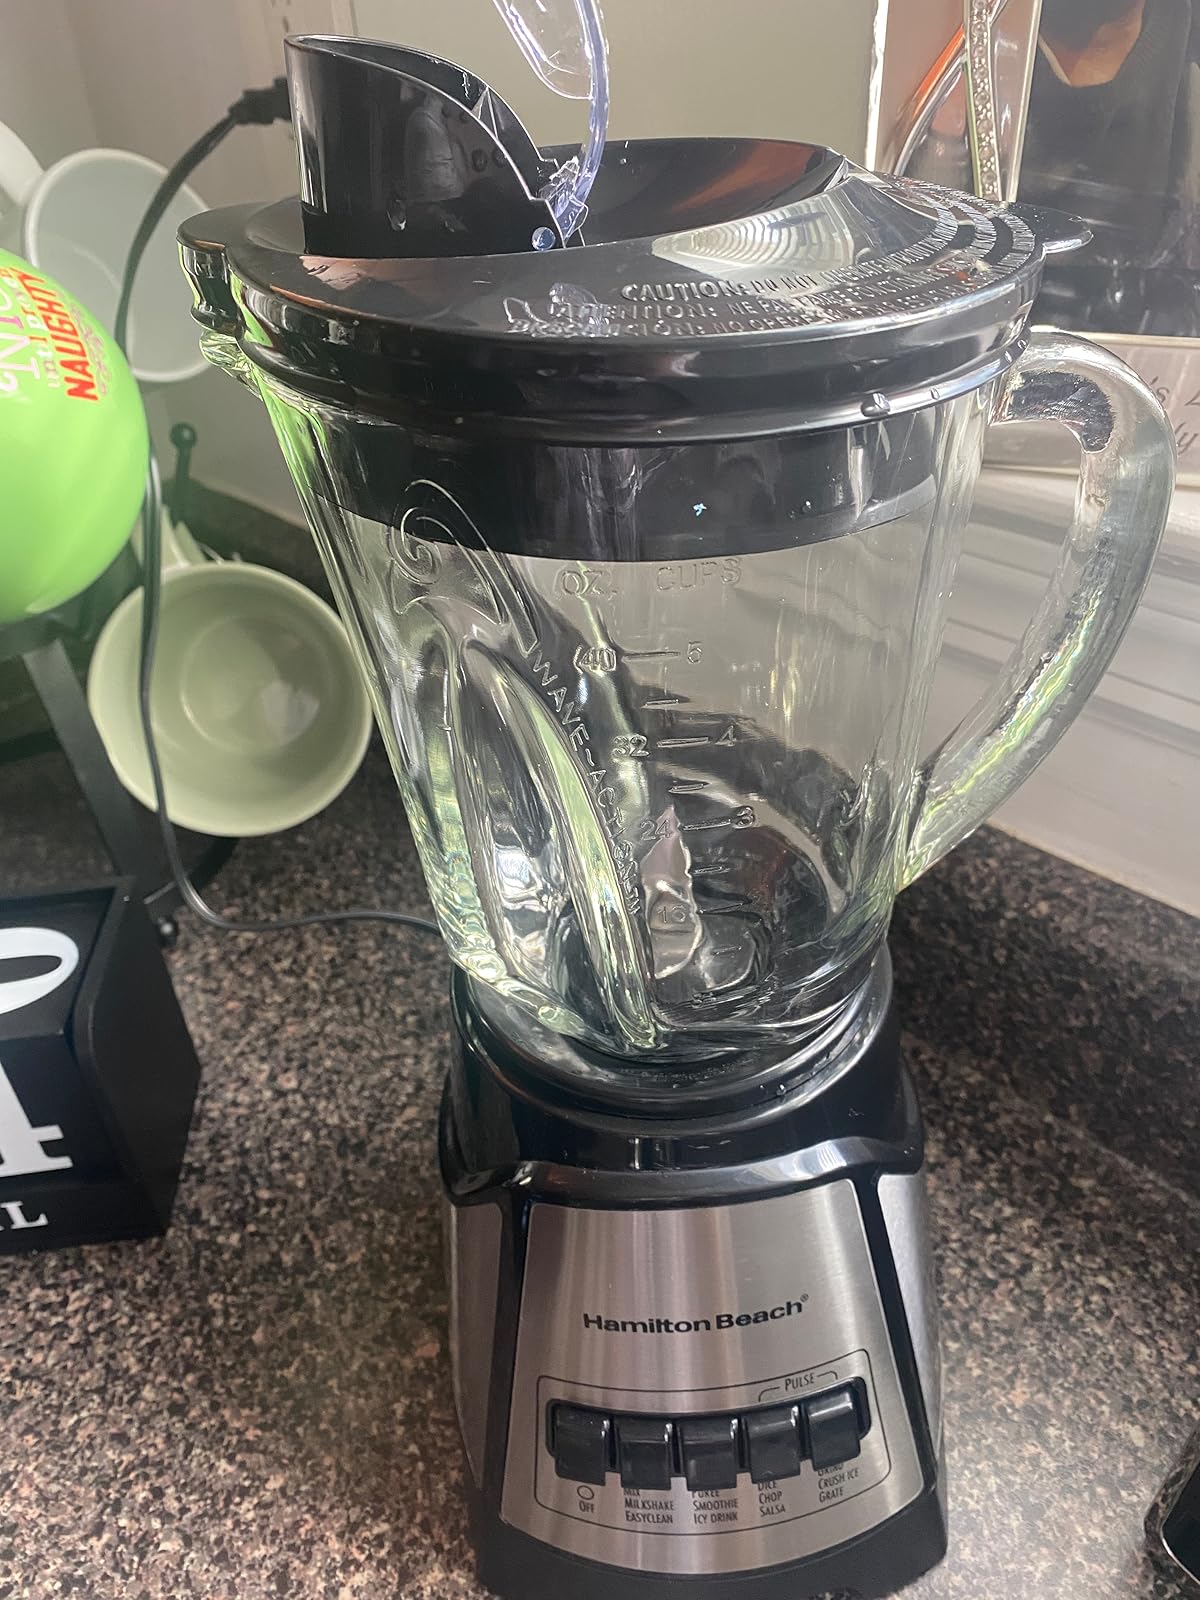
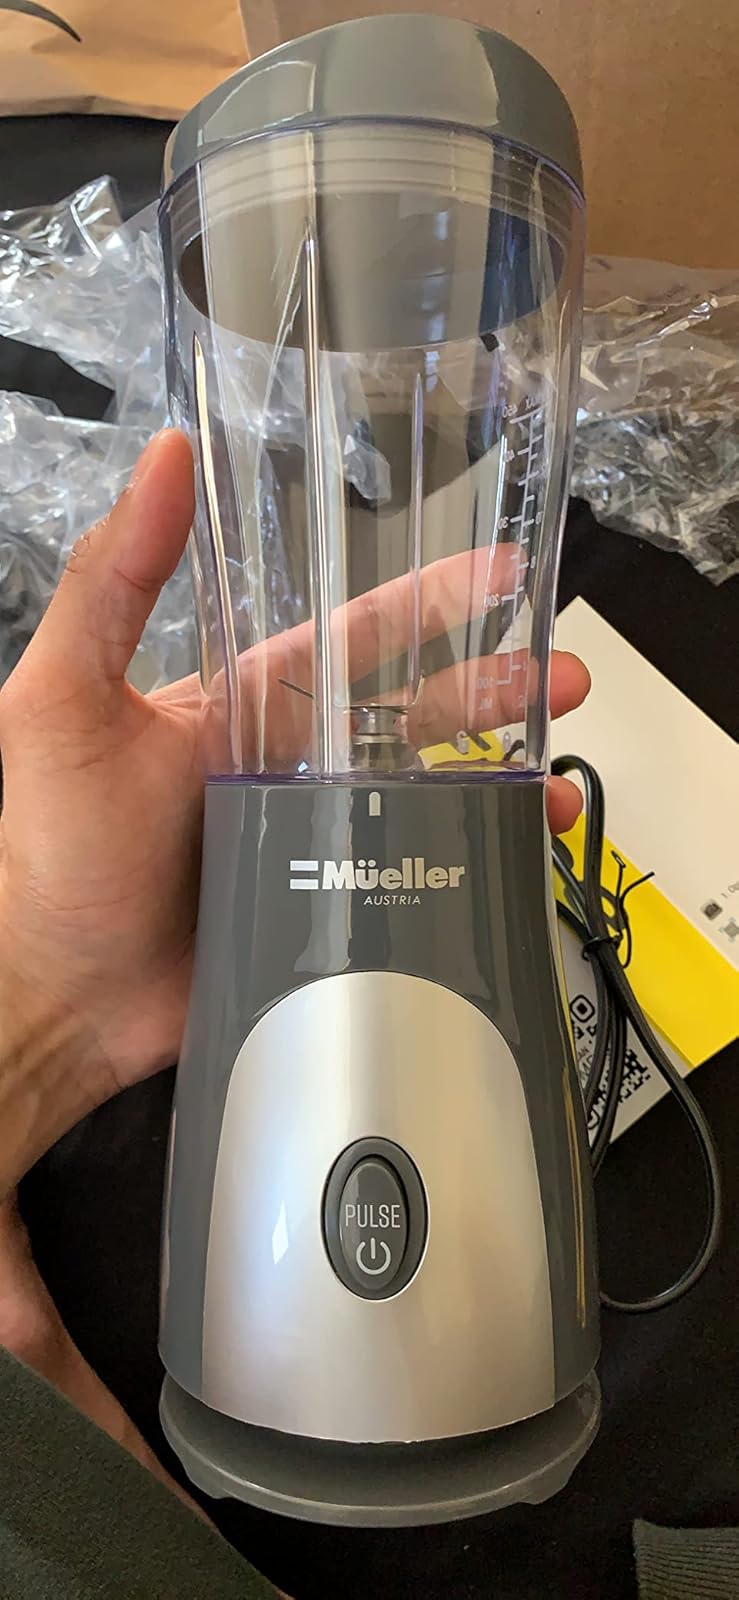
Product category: items_blender
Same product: no